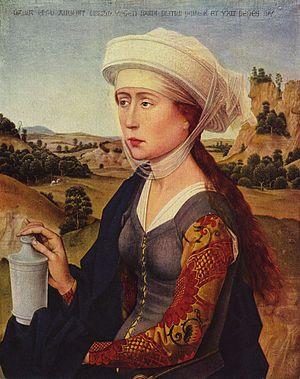
Marie de Magdala, ou Marie Madeleine, appelée aussi Marie la Magdaléenne dans les Évangiles, est une disciple de Jésus qui le suit jusqu'à ses derniers jours, assiste à sa Résurrection et qui a donné naissance à une importante figure du christianisme. Elle est citée au moins douze fois dans les quatre évangiles canoniques, plus que la plupart des apôtres. L'Évangile selon Jean, écrit au plus tôt vers 80, en fait la première personne à avoir vu Jésus après sa Résurrection, chargée d'avertir les apôtres. Ce motif est repris dans une fin ajoutée au IVᵉ siècle à l'Évangile selon Marc.
La Madeleine repentante est un tableau exécuté par Caravage, vers 1593-1594, soit peu après son installation à Rome.